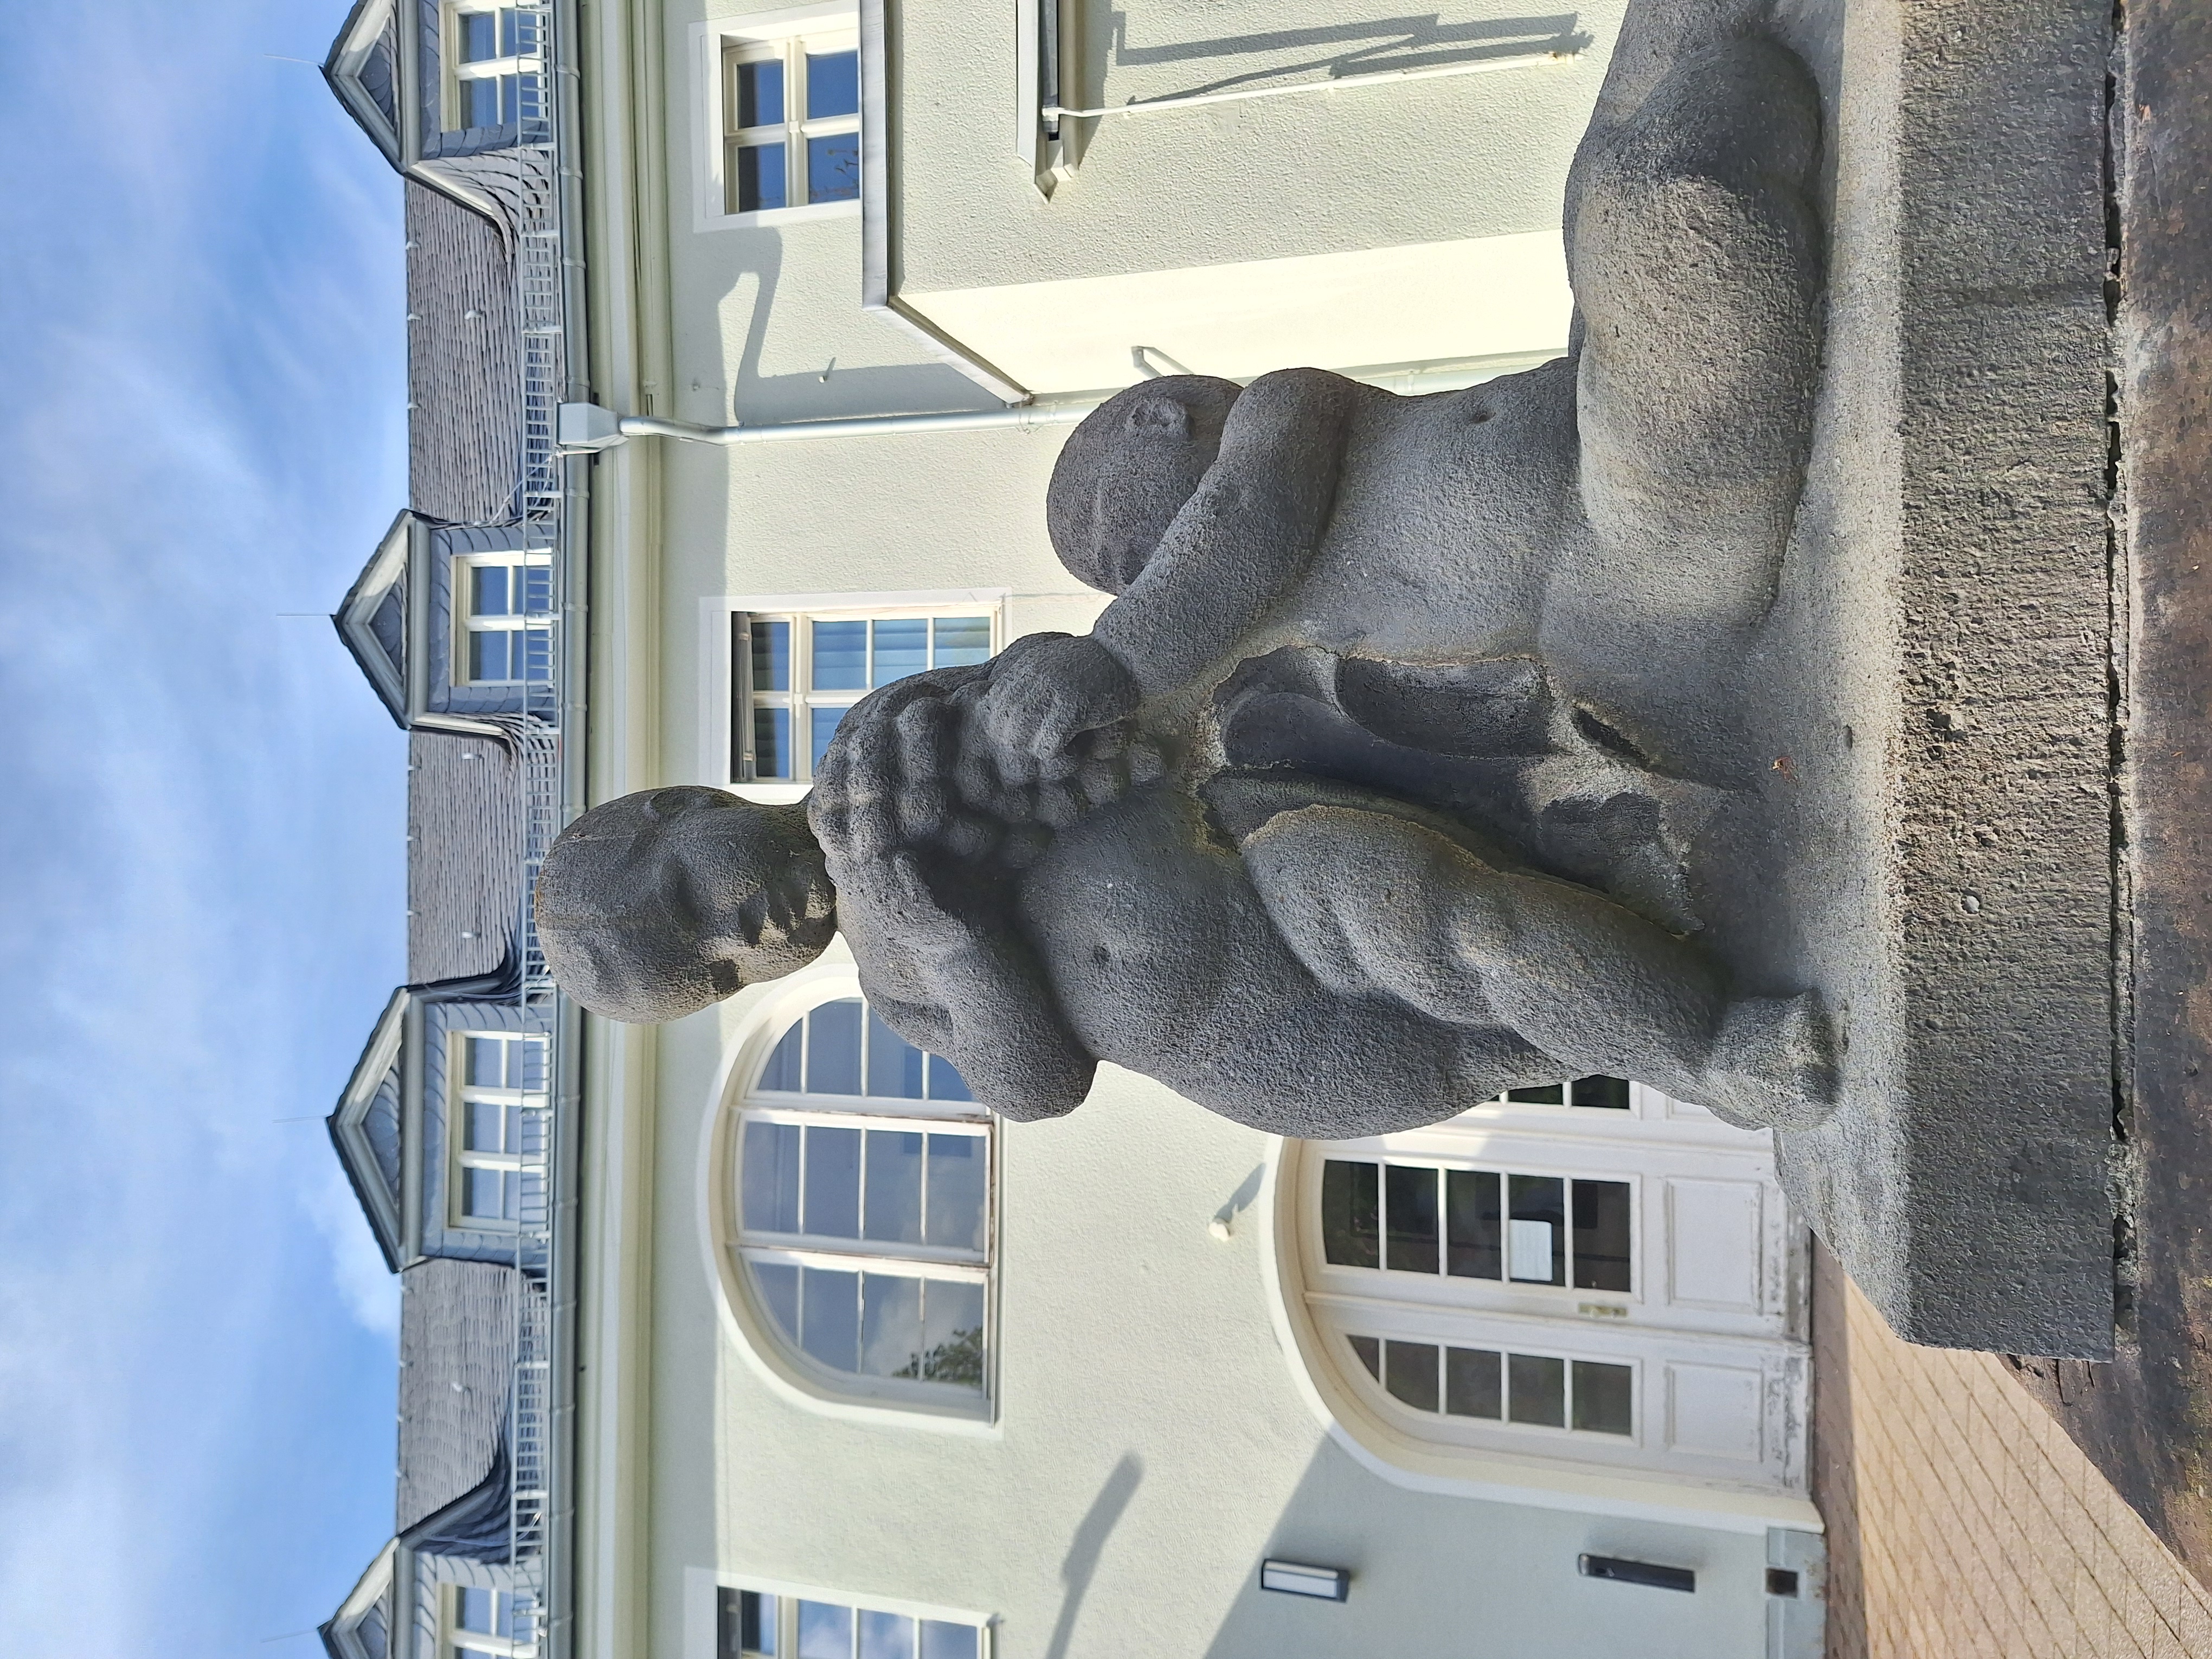
Building: Deutschhausstraße 12